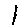
Label: 1